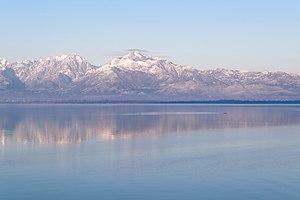
Le lac de Skadar ou lac de Shkodra, aussi connu sous son nom italien de lac de Scutari, est le plus grand lac de la péninsule balkanique.